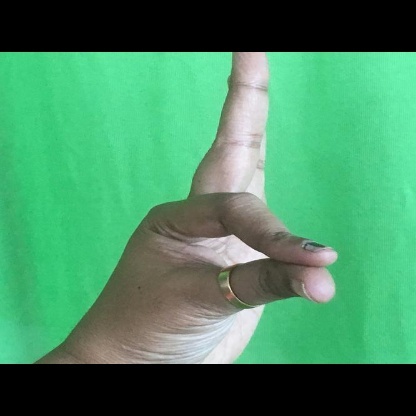
Mudra: Hamsasyam